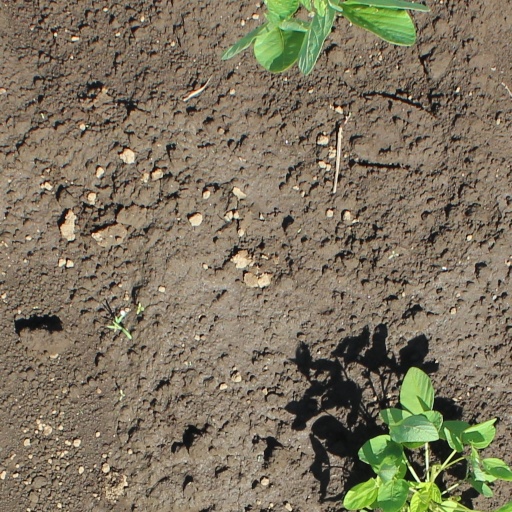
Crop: soybean